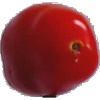
Label: Tomato 2